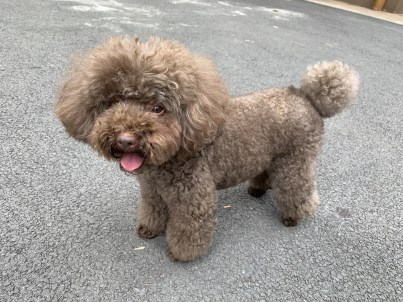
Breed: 2925-n000114-toy_poodle